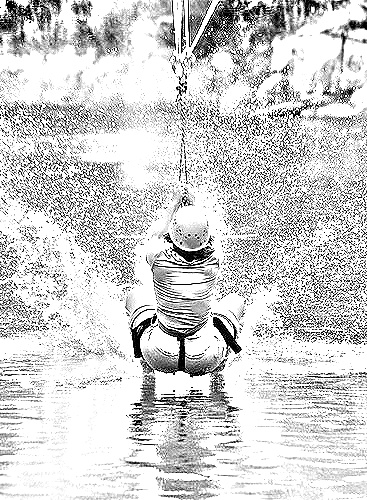
Portrait style: Sketch Portrait